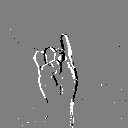
ASL letter: i